Meterana meyricci

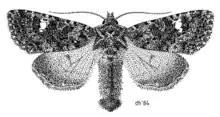
"Meterana meyricci" illustrated by Des Helmore

Meterana meyricci, also known as the rose underwing owlet, is a species of moth in the family Noctuidae. It was described and named by George Hampson in 1911 as "Miselia meyricci". It is endemic to New Zealand and has been collected in and around Otago. The larvae of this species feed on "Pimelea" species, including "Pimelea poppelwellii". Adults tend to found on the wing during the months of January to March.